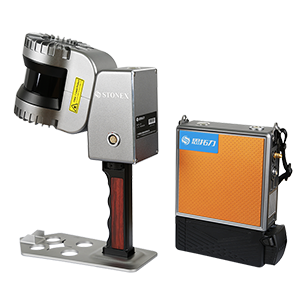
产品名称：SLAM手持三维激光扫描仪-H7
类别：思拓力品牌
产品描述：H7是由思拓力和欧洲STONEX团队合作研发的一款便携式手持三维激光扫描仪，系统采用SLAM技术，可不依赖于GNSS定位，可在室内外等空间中进行环境的三维重建，让作业人员在行走中即可实现厘米级点云获取。